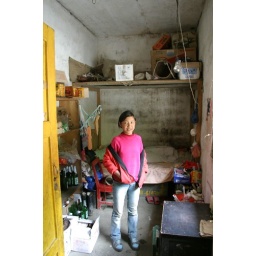
a girl in the house, growing area of a bamboo, in the mountain area of Sichuan, China.